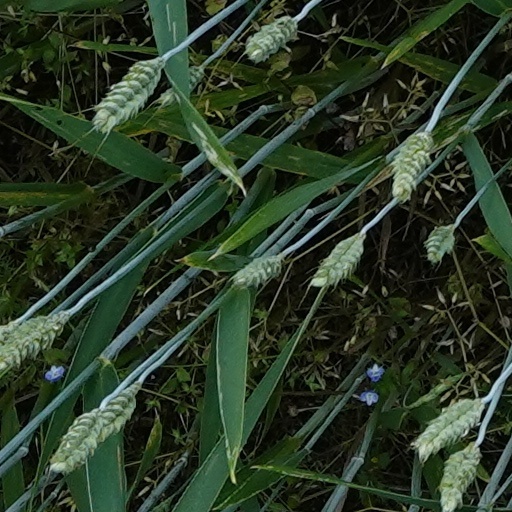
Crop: wheat